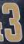
Number: 3